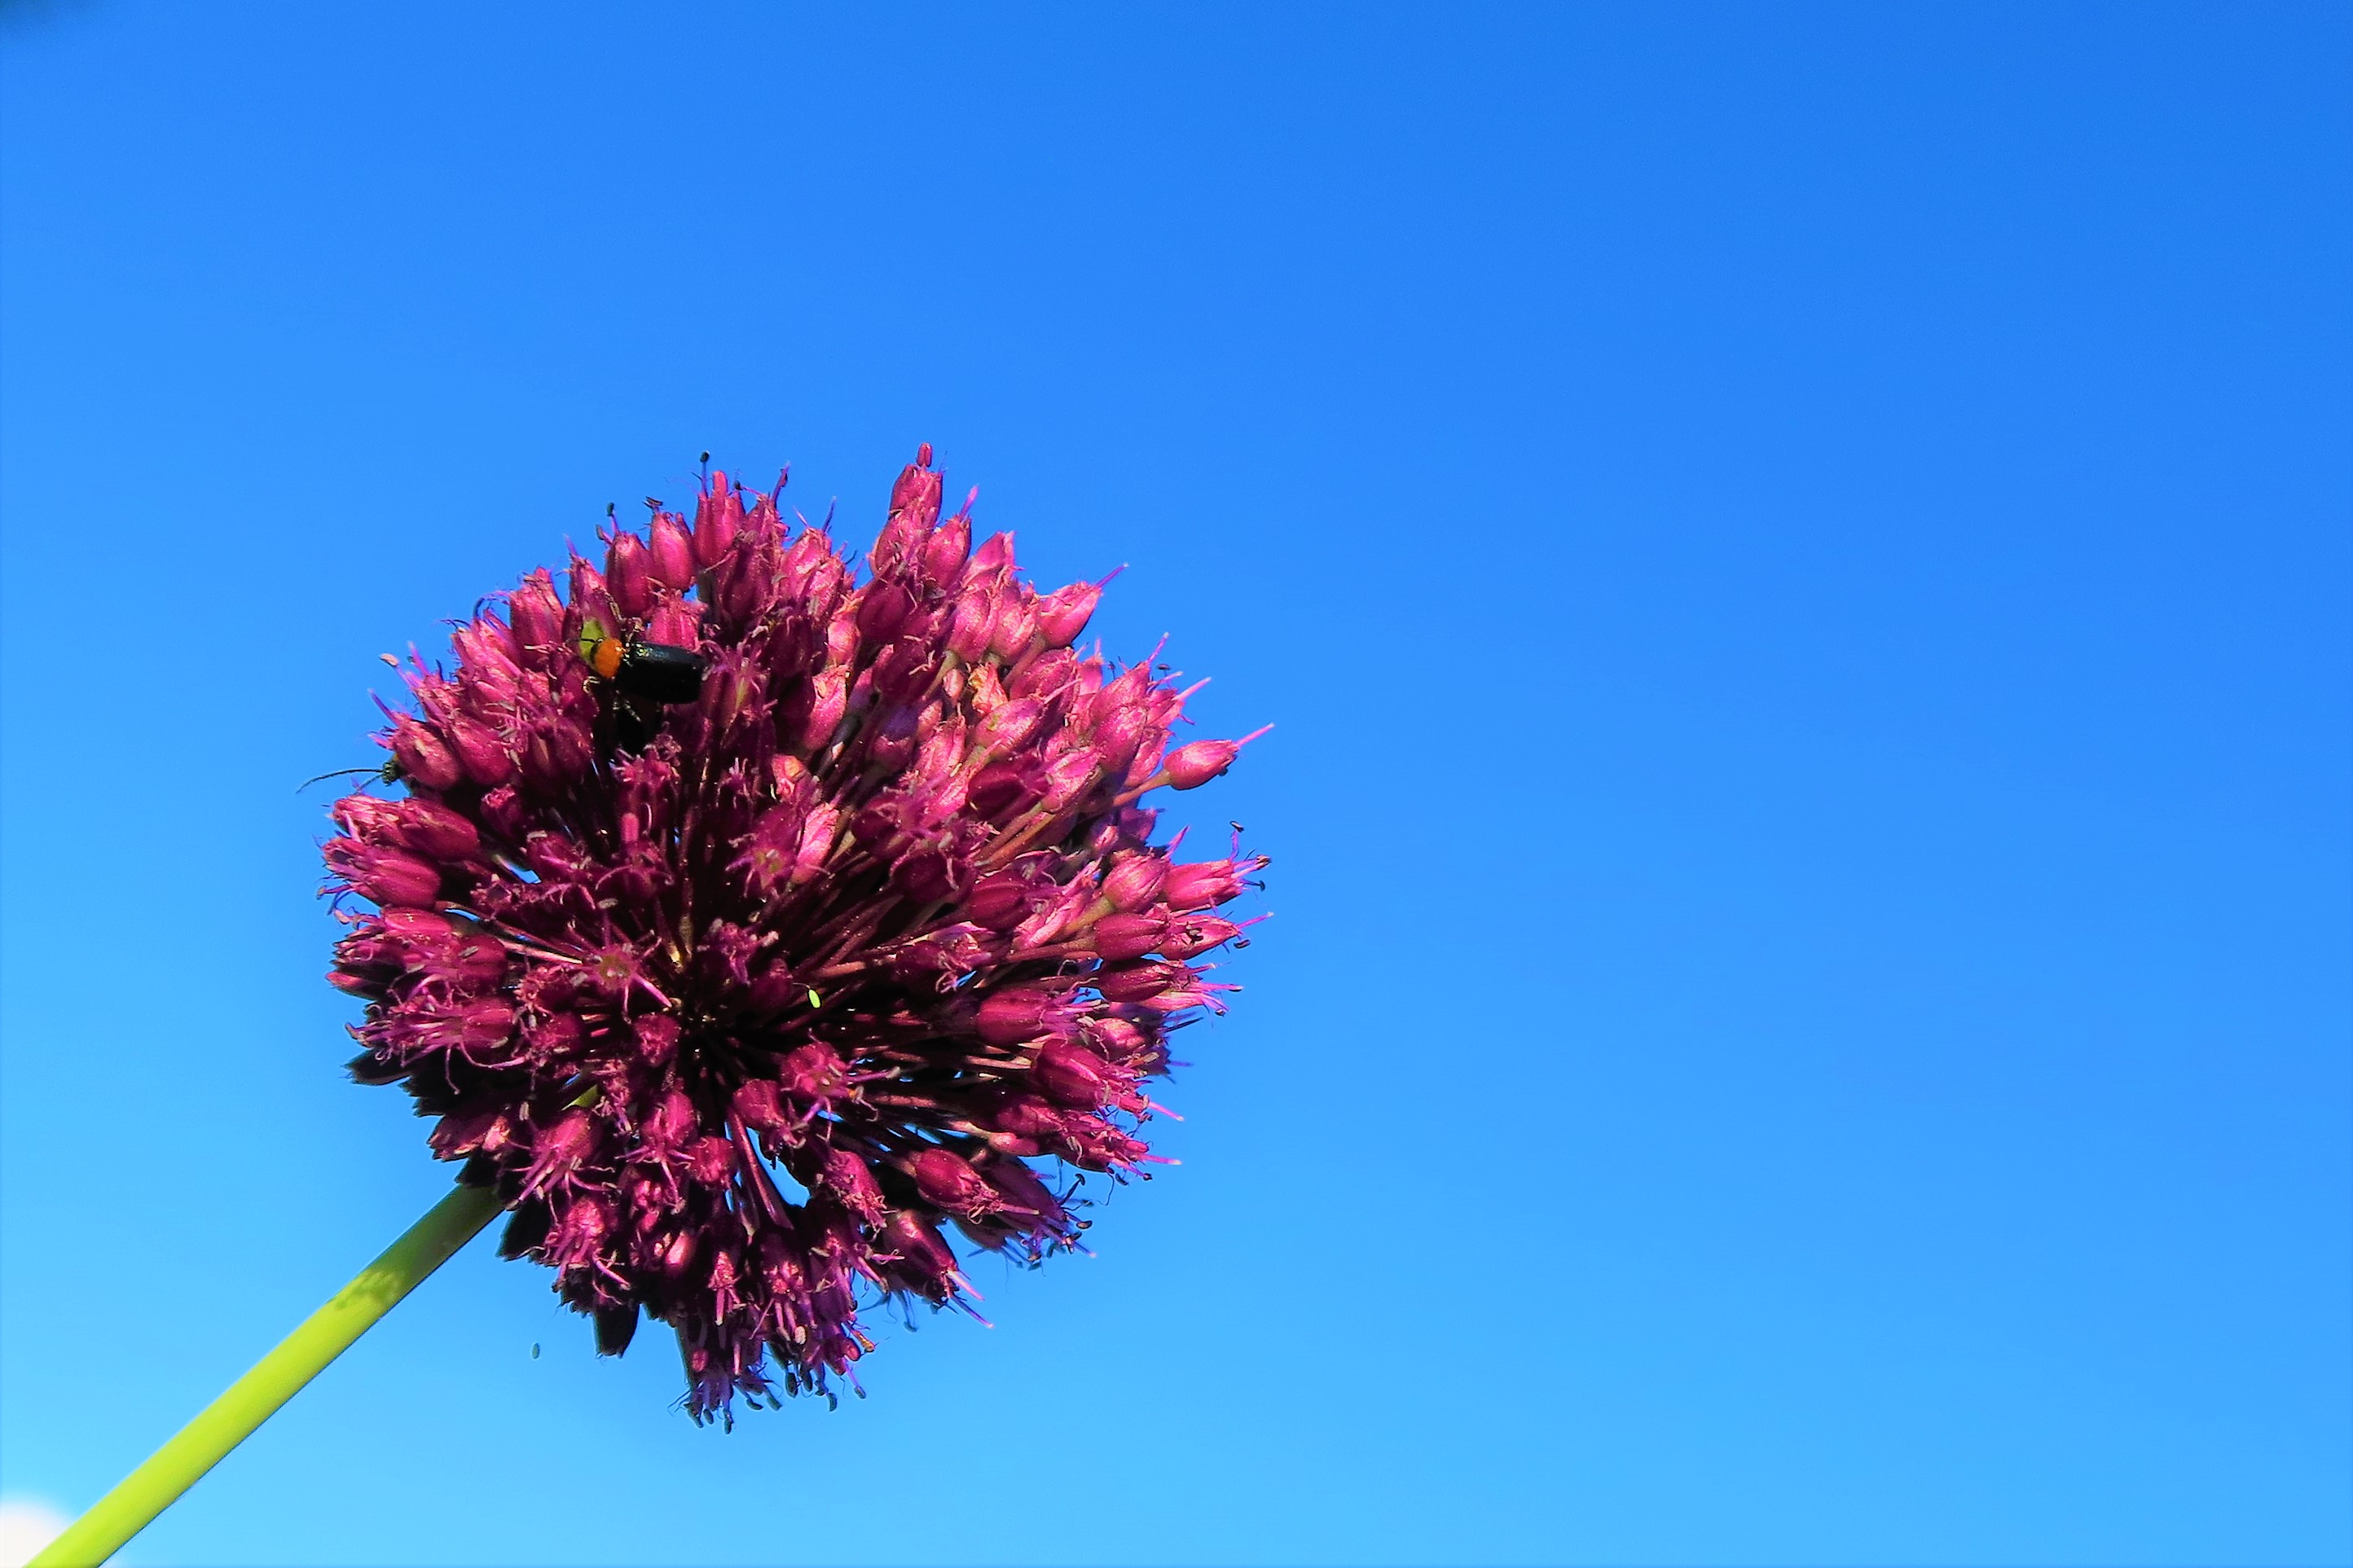
plant, nature, rose, flower, spring, beautiful, colorful, red, green, landscape, tree, forest, purple, pink, violet, sky, flowering plant, pollen, wildflower, allium, magenta